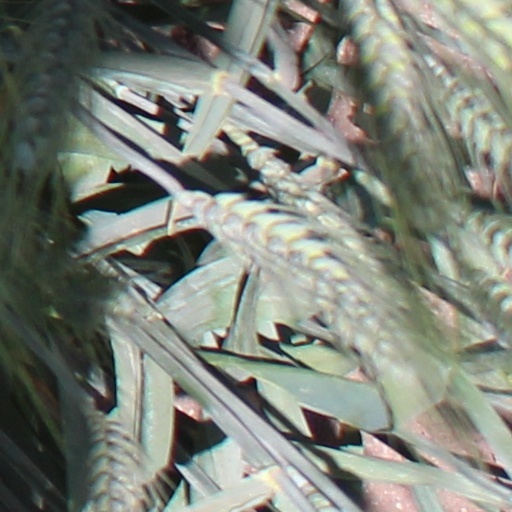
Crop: wheat